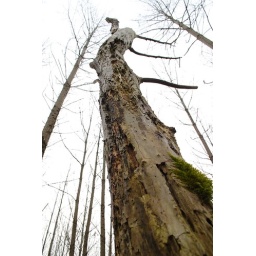
A dead tree that was attacked by woodpeckers.#De dode boom werd opengehakt door spechten.